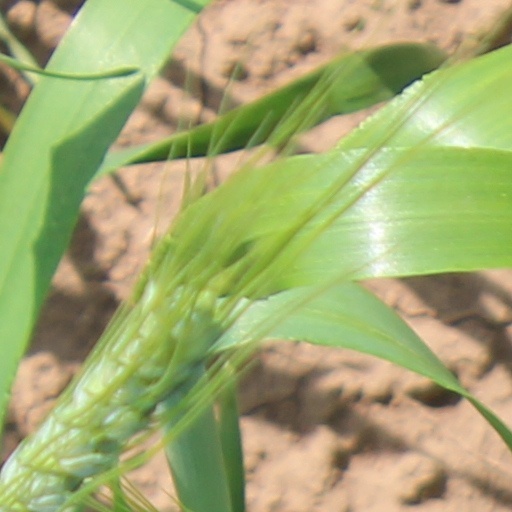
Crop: wheat